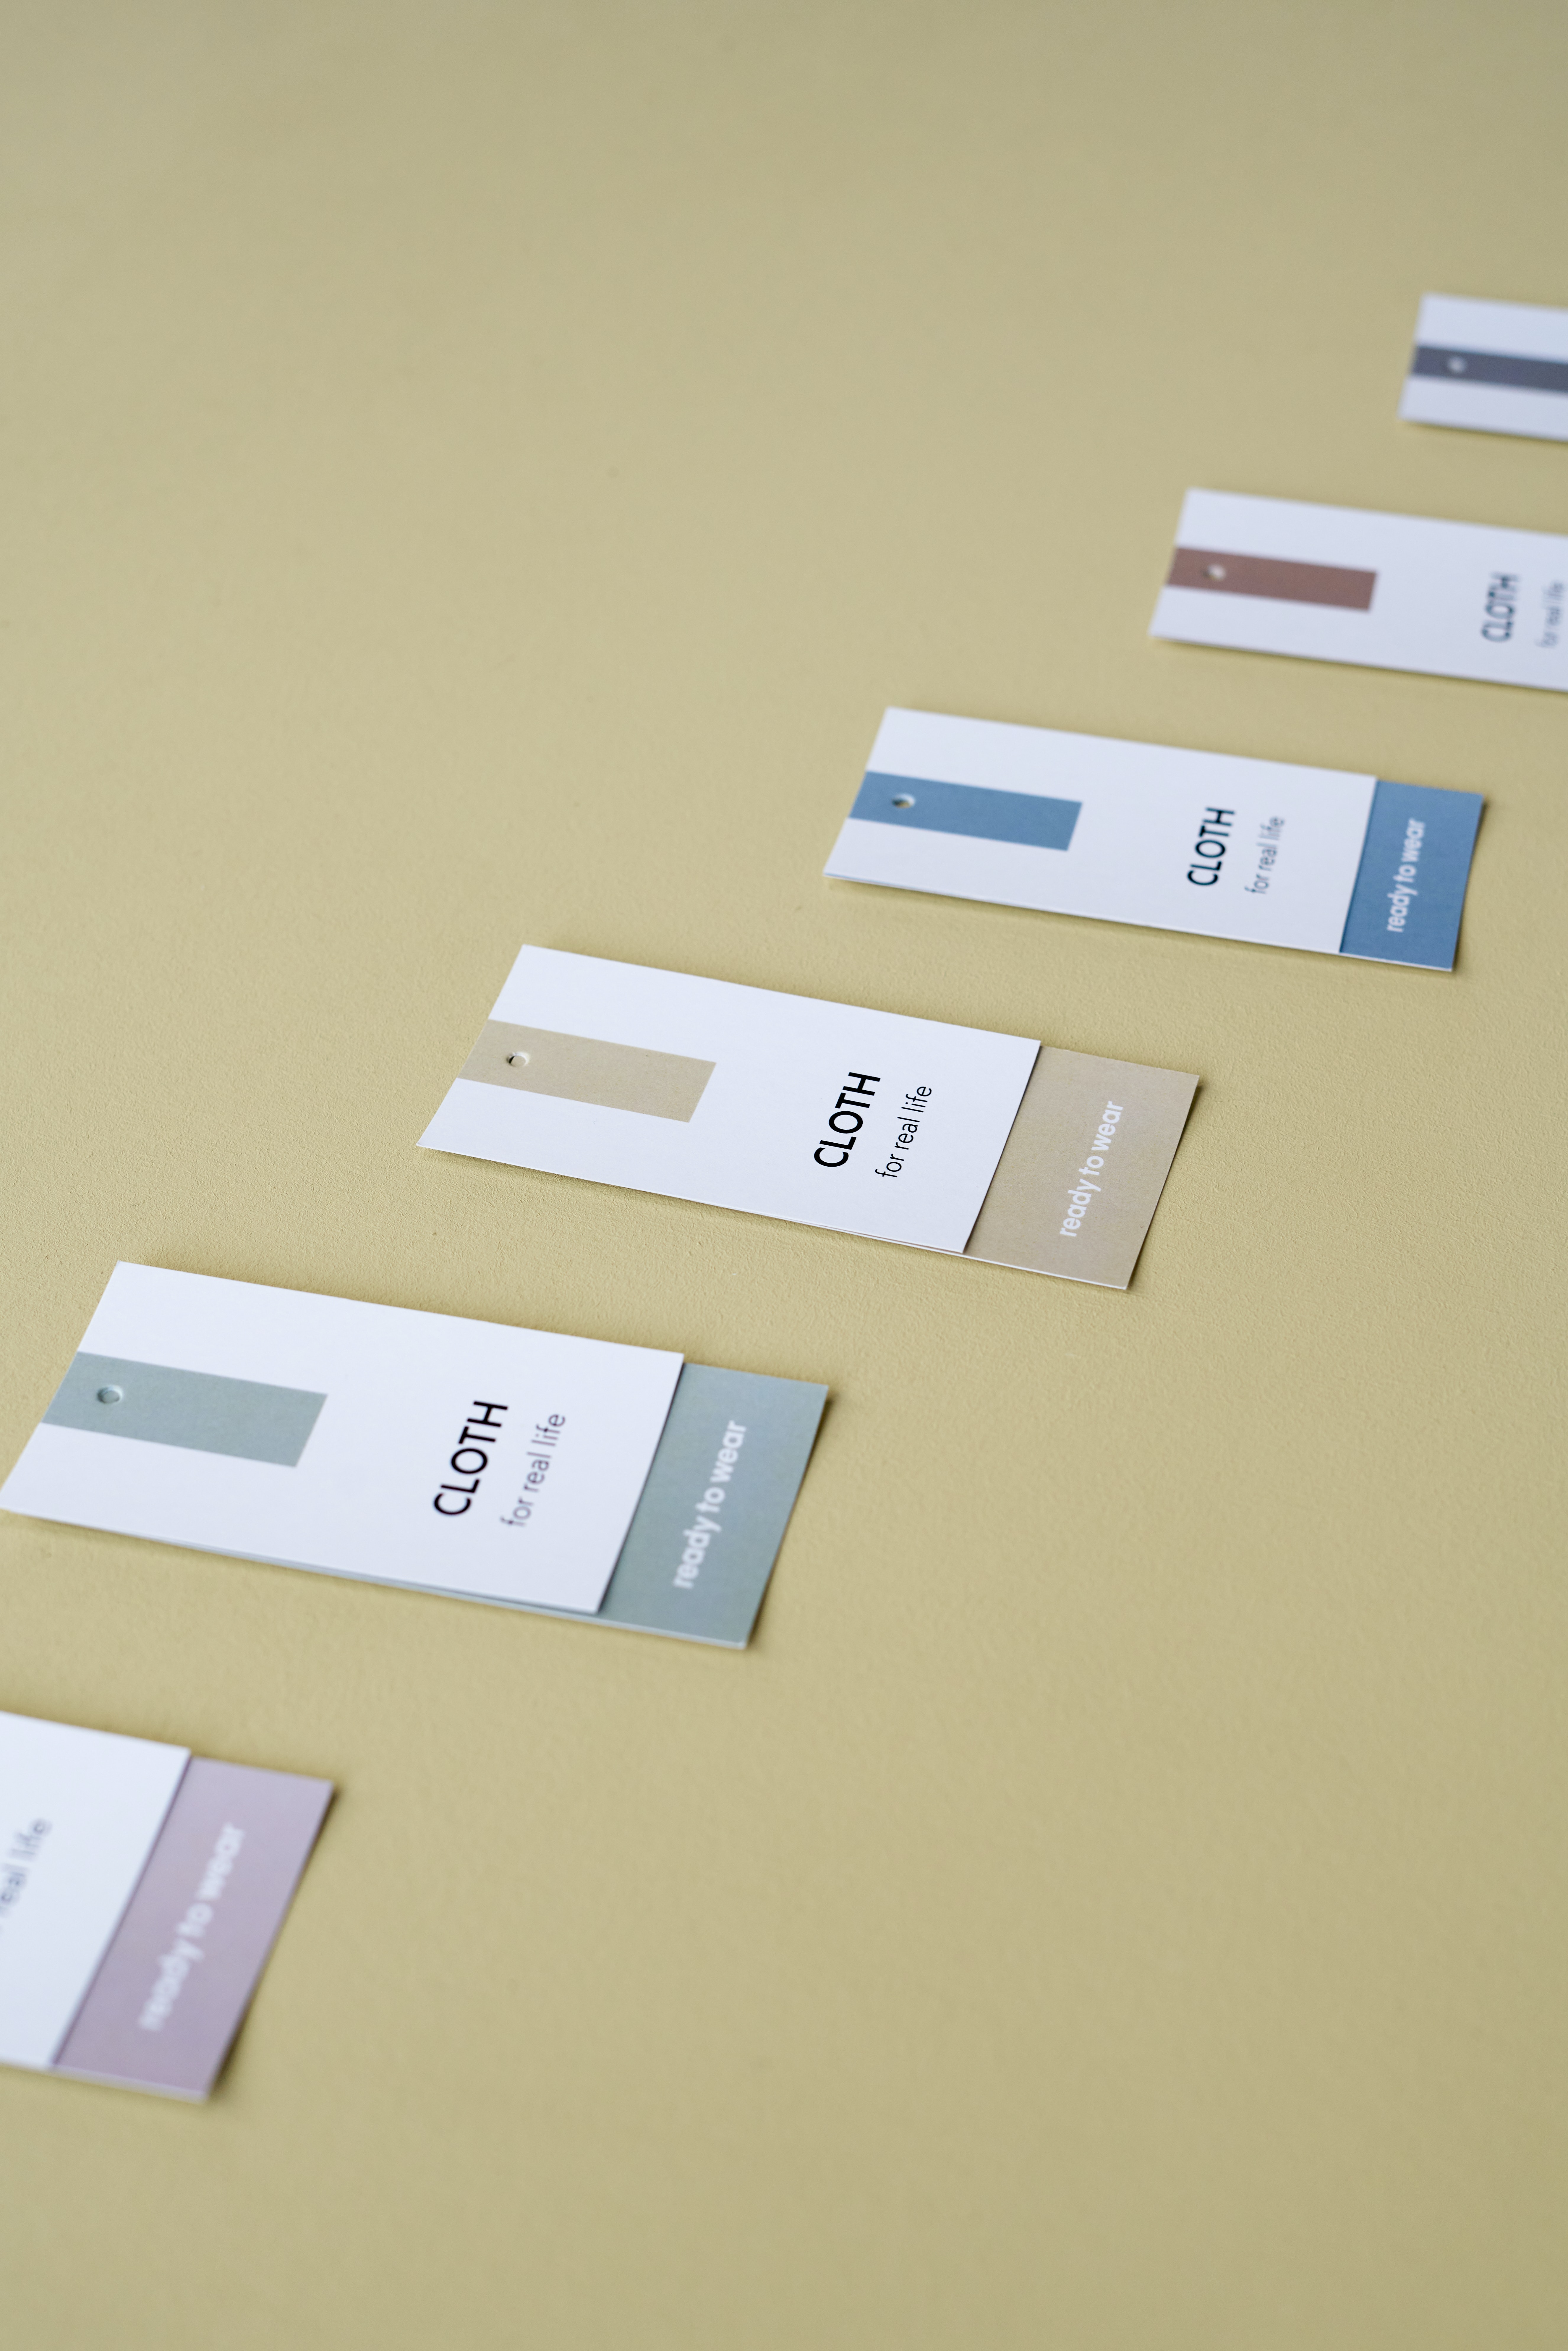
fashion, rectangle, font, Material property, paint, brand, signage, room, fixture, aluminium, logo, sign, label, electric blue, graphics, gas